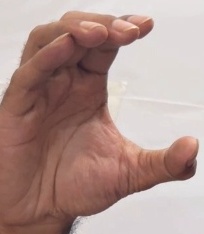
ASL sign: C